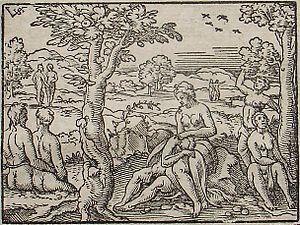
L'Áge d'or. Gravure de Virgil Solis pour les Métamorphoses d'Ovide, livre I, 89-112. Folio 2v, image 3.